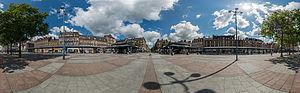
Rouen [ʁwɑ̃] est une commune du Nord-Ouest de la France traversée par la Seine. Préfecture du département de la Seine-Maritime, elle est le chef-lieu de la Normandie réunifiée après avoir été, jusqu'en 2015, celui de la Haute-Normandie.
La place Saint-Marc est une place de Rouen.